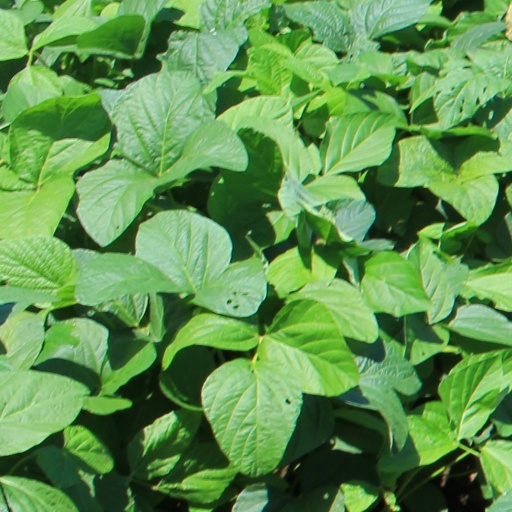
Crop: soybean